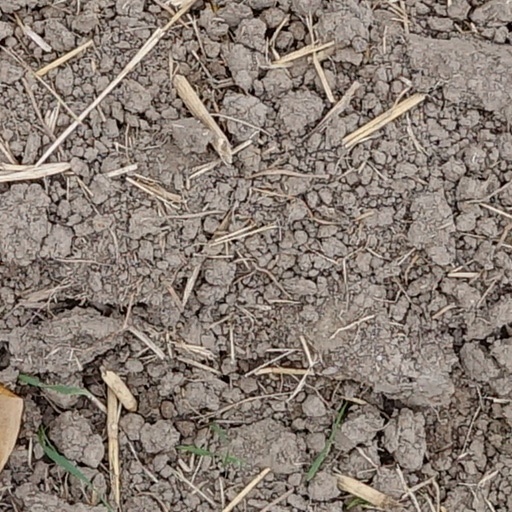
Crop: wheat